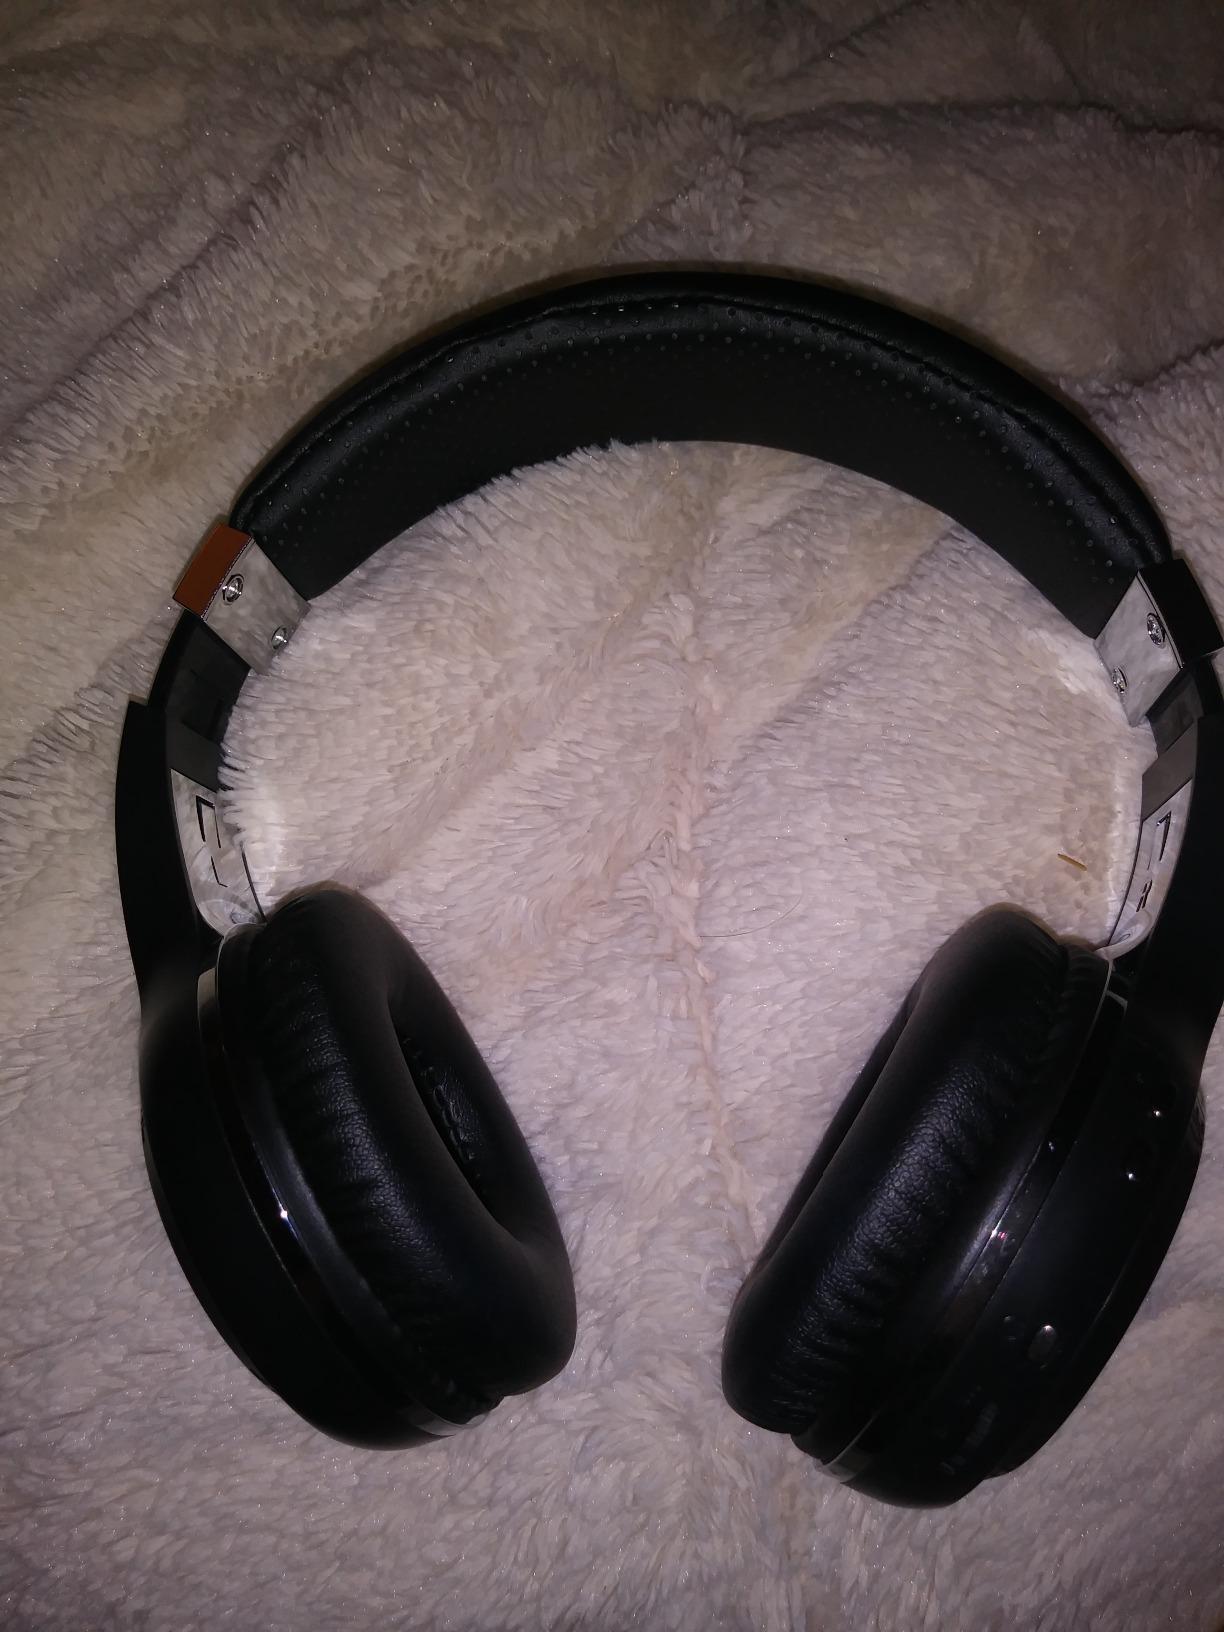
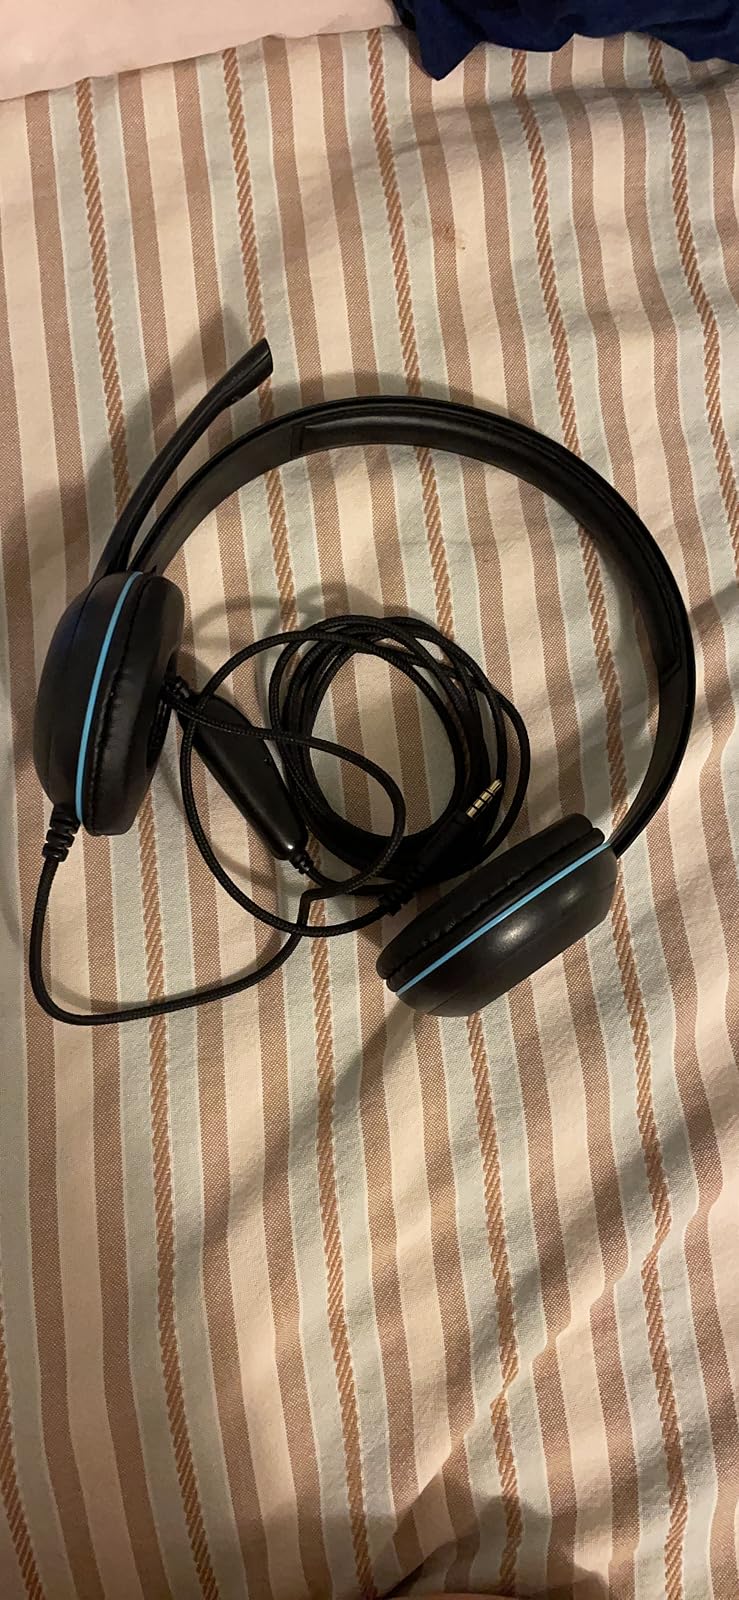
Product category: headphones
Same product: no